Monique Rabin

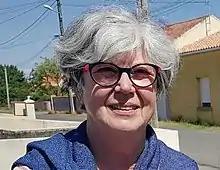
Monique Rabin

Monique Rabin (born 2 July 1954) is a French politician. She was the National Assembly deputy for Loire-Atlantique's 9th constituency from 2012 to 2017, as a member of the socialists.